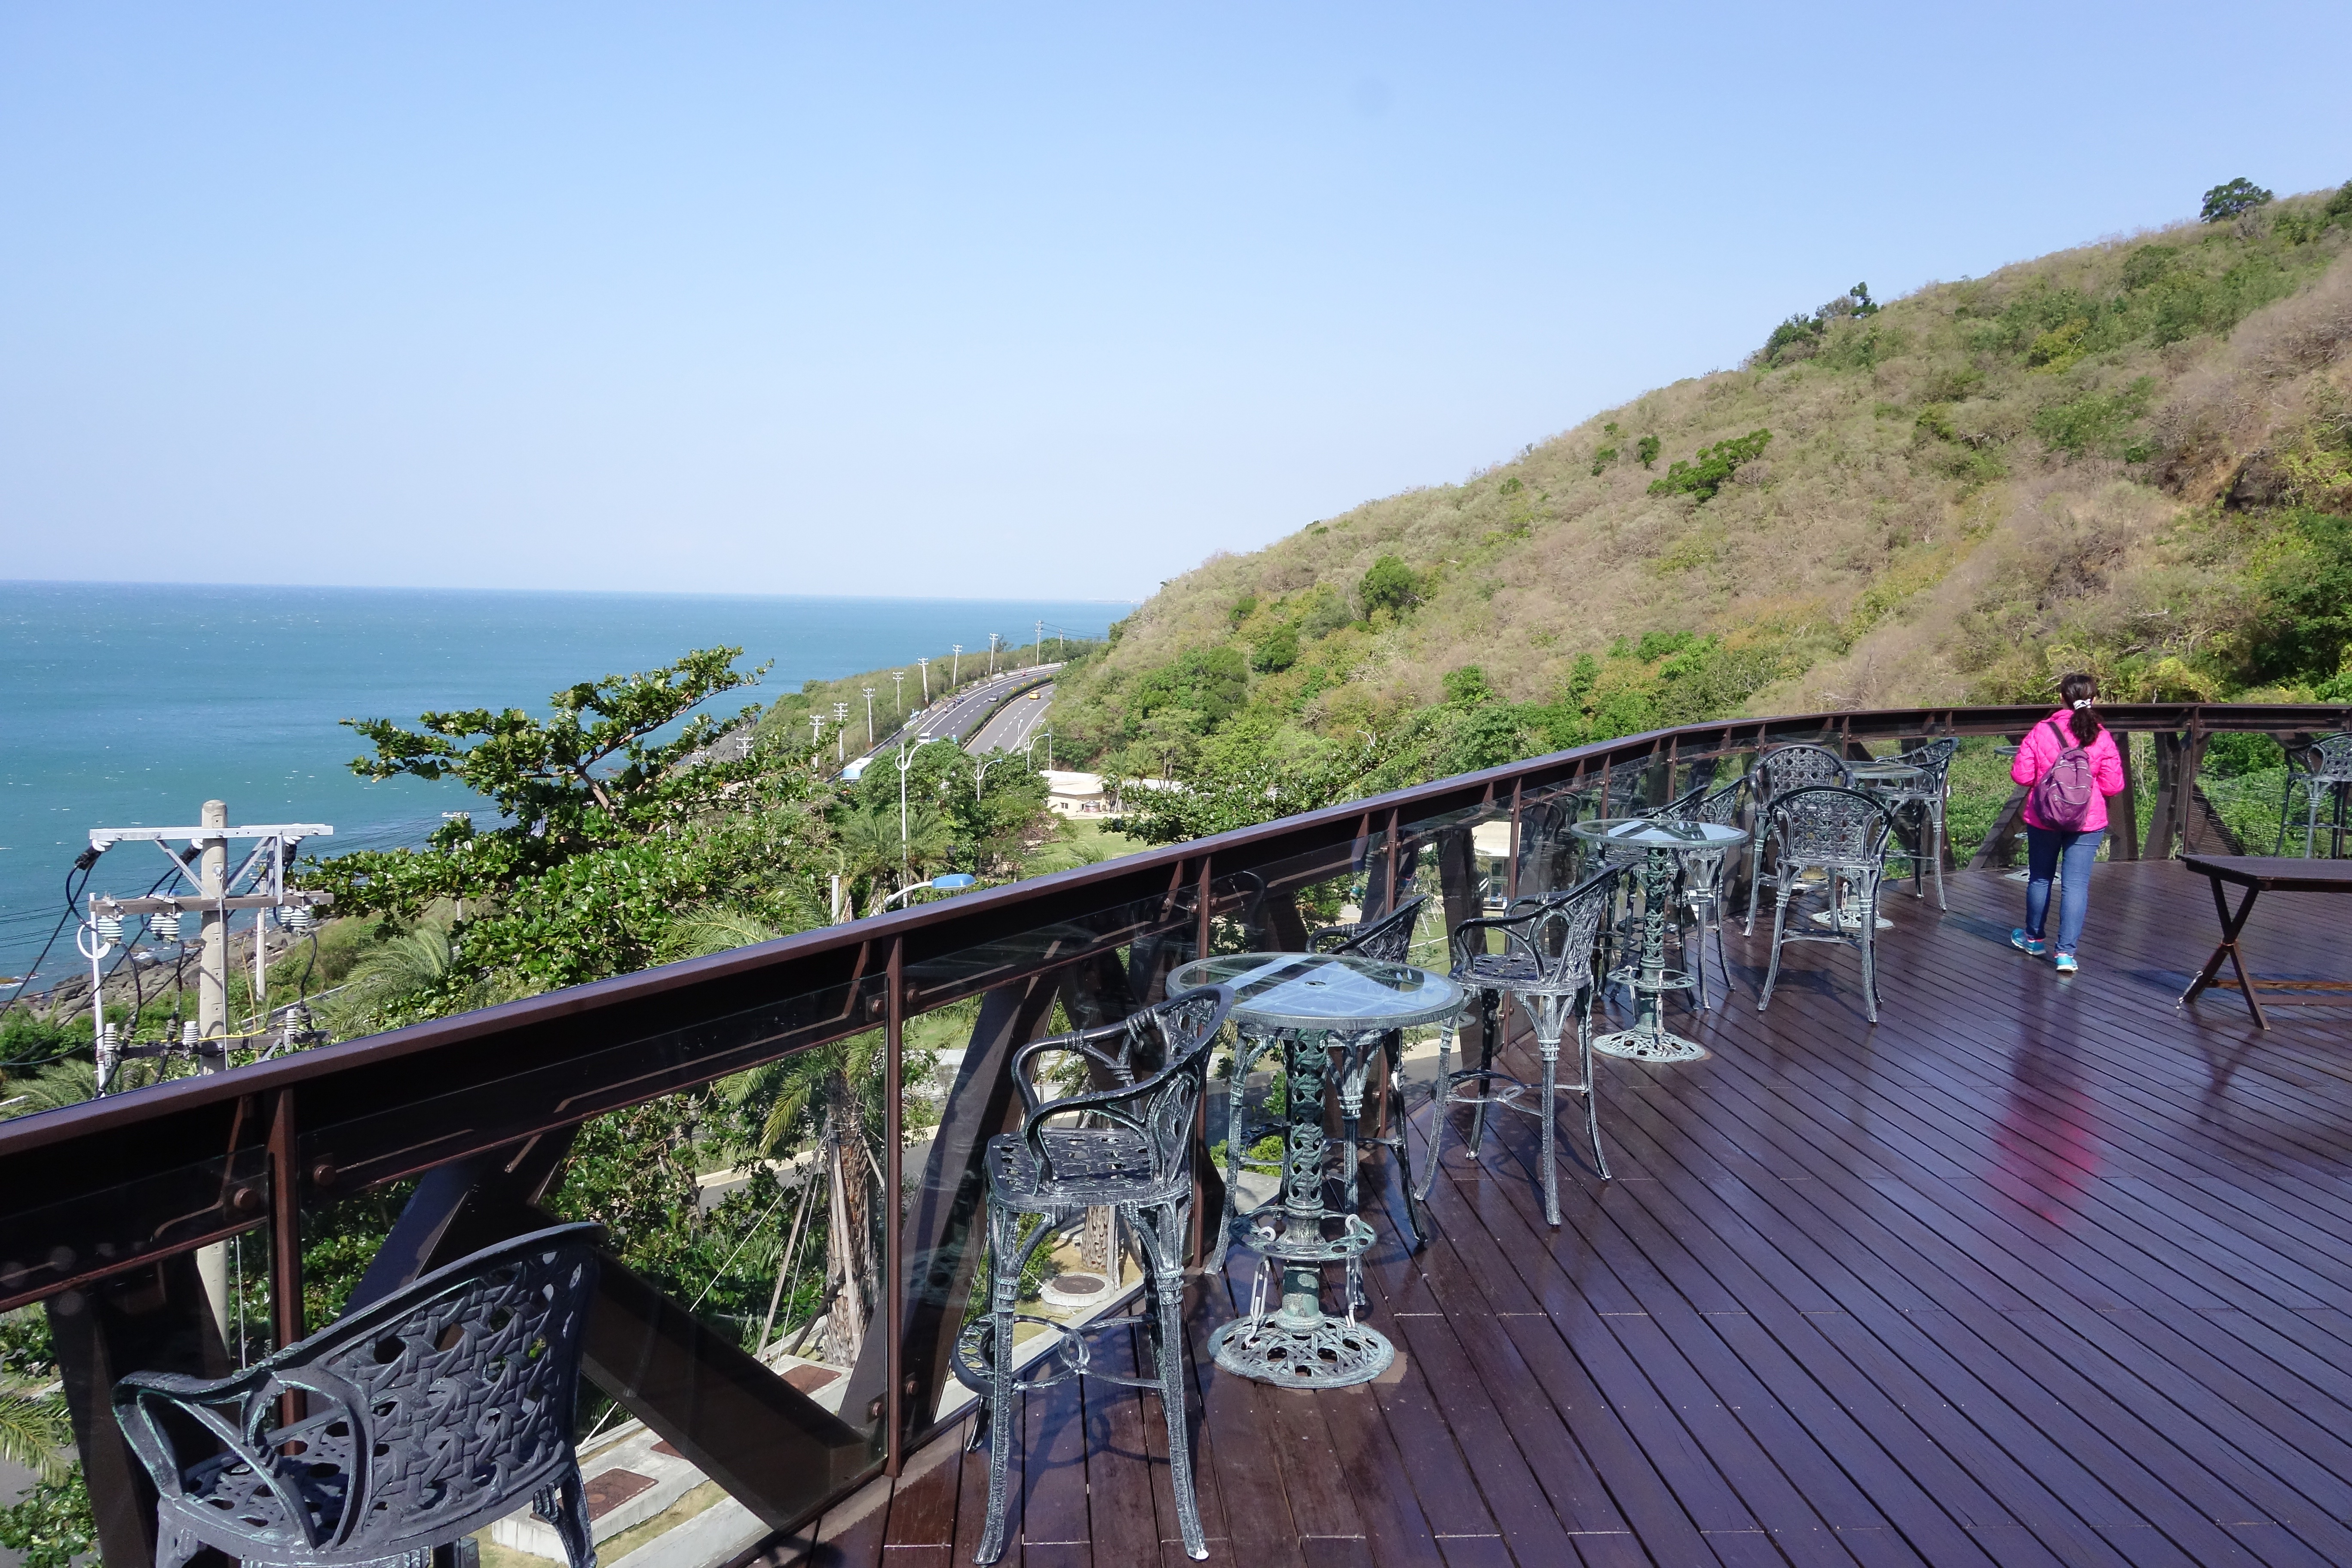
landscape, sea, coast, mountain, walkway, vacation, bay, tourism, waterway, resort, taiwan, estate, blue day